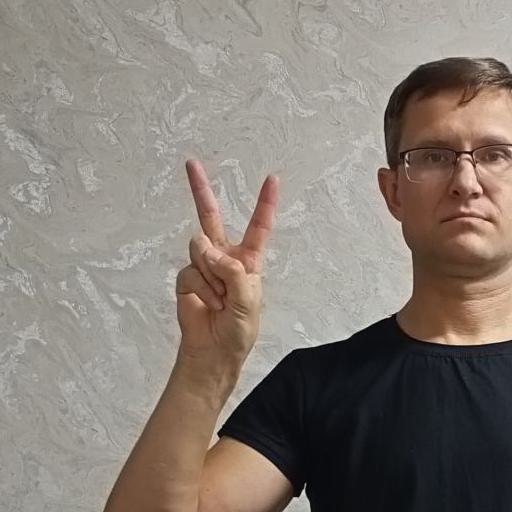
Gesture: peace